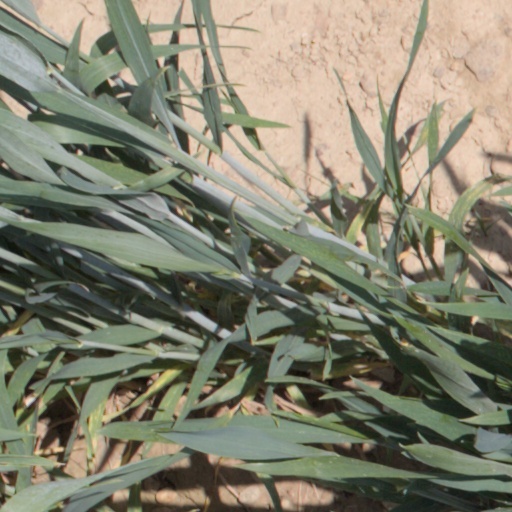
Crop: wheat